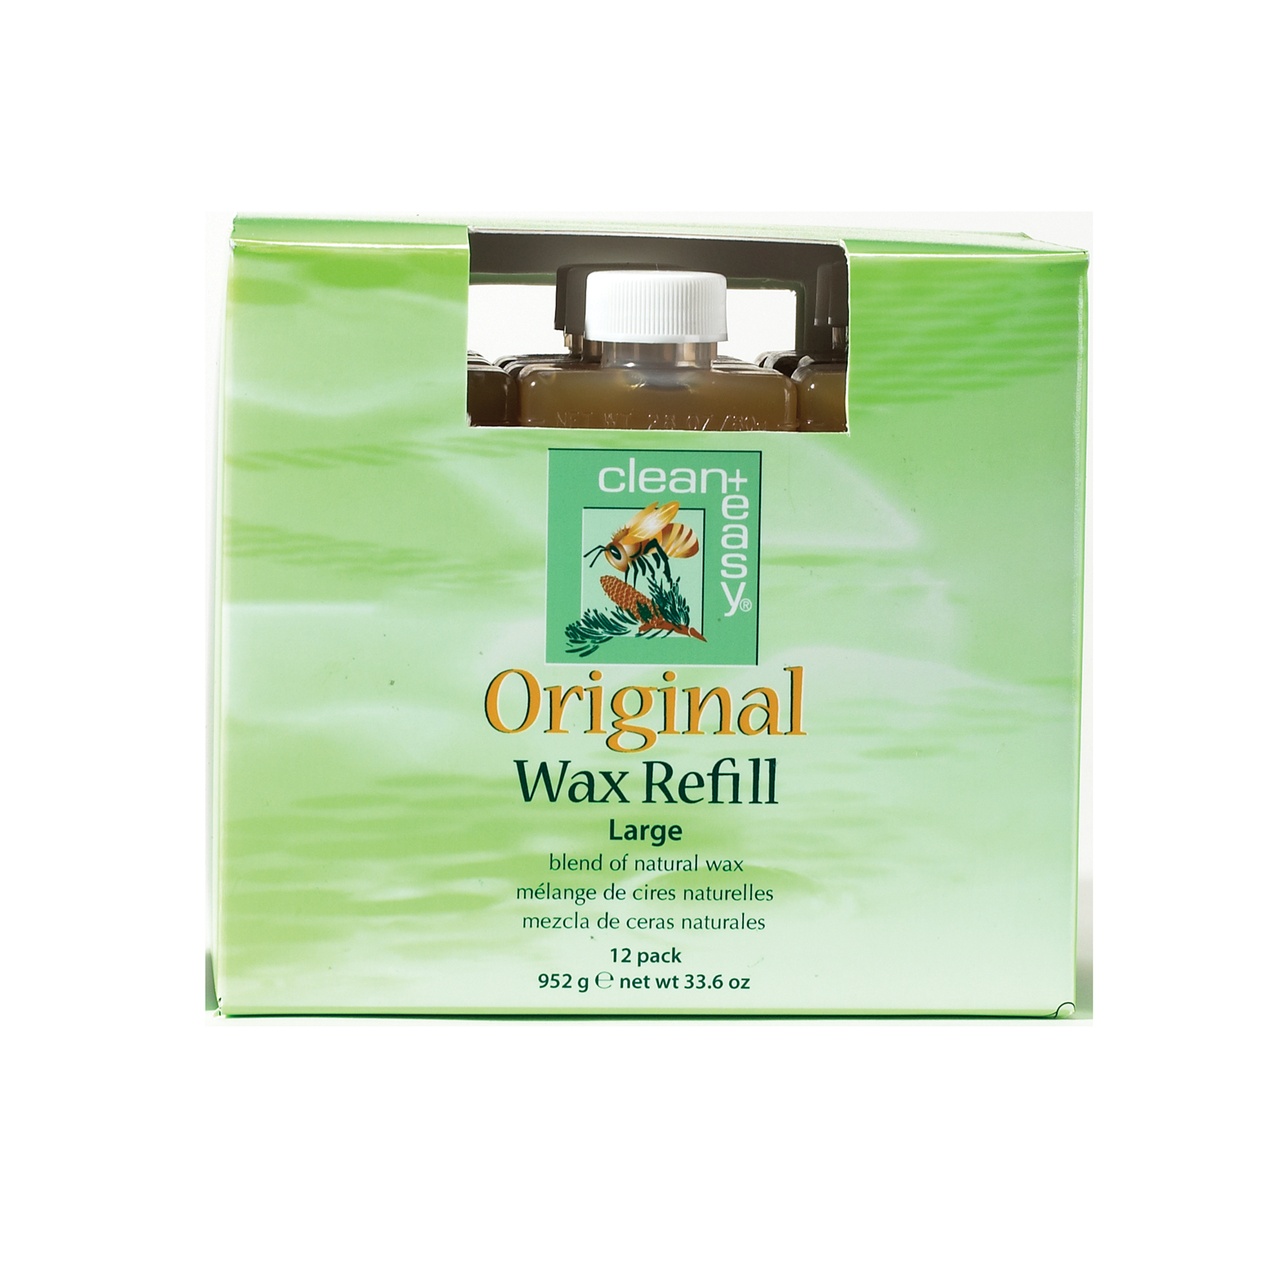
Clean+Easy Large Original Wax Refills 12 Count
This Original Wax Refill is designed to be used on all skin types for large areas such as the back and chest.Also recommended for arm and leg hair removal. Does not fit Personal Waxer. This refill does fit the Spa Full Service Unit and Portable Waxer, Spa Basic Service Kit, and the discontinued Full Service Station.
Brand: Clean+Easy
Category: Health & Beauty > Personal Care > Shaving & Grooming > Hair Removal > Waxing Kits & Supplies